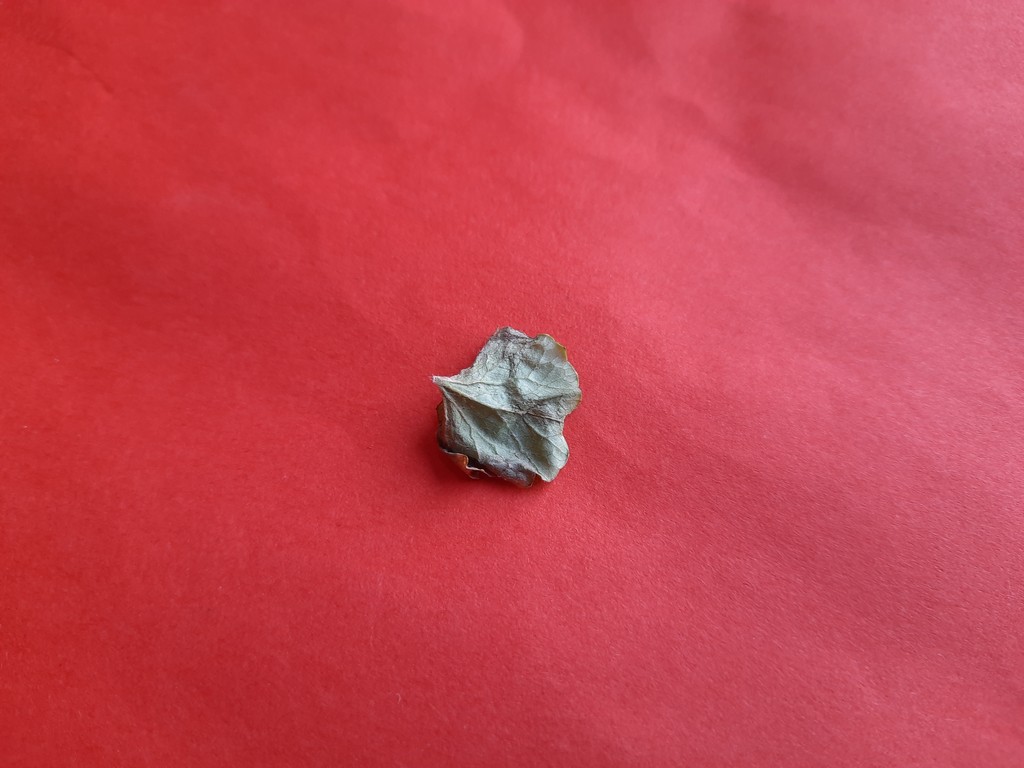
Label: Dried